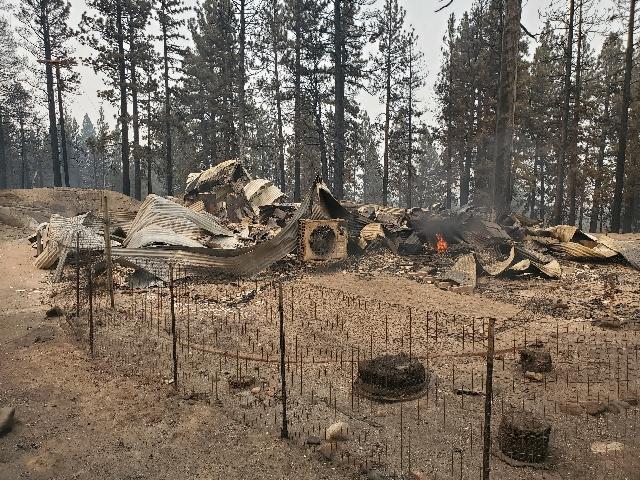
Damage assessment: destroyed